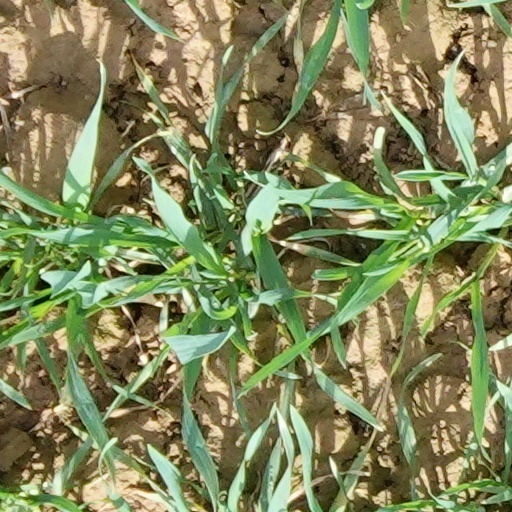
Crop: wheat